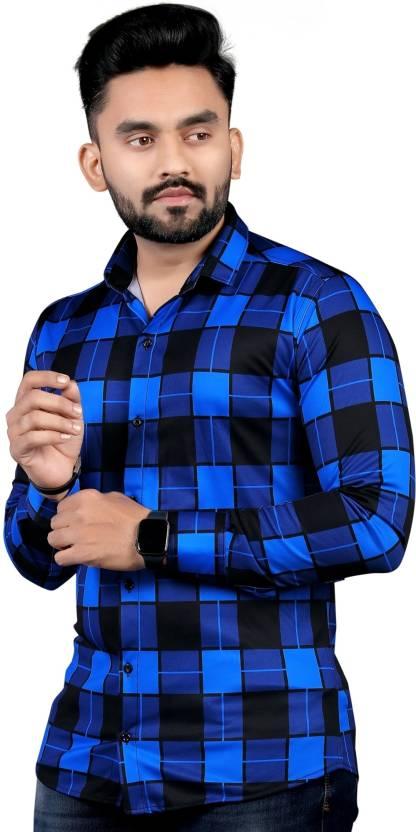
Blue and  Black Checkered Men Regular Fit Checkered Slim Collar Casual Shirt